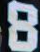
Number: 8